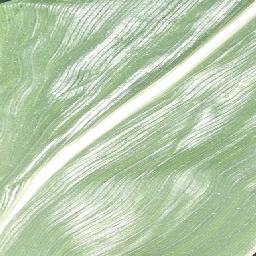
Label: Corn___healthy